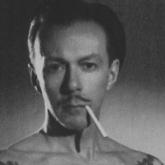
Age: 47